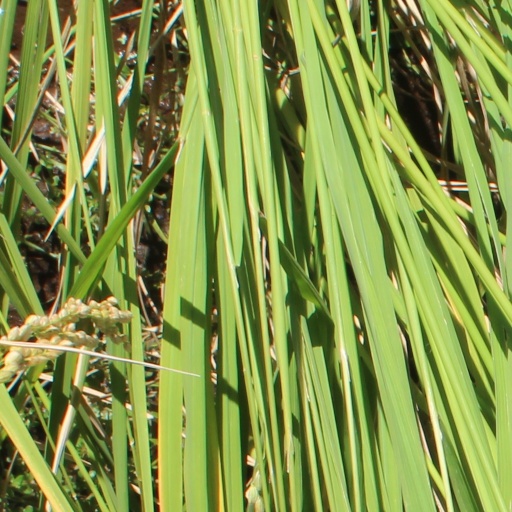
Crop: rice